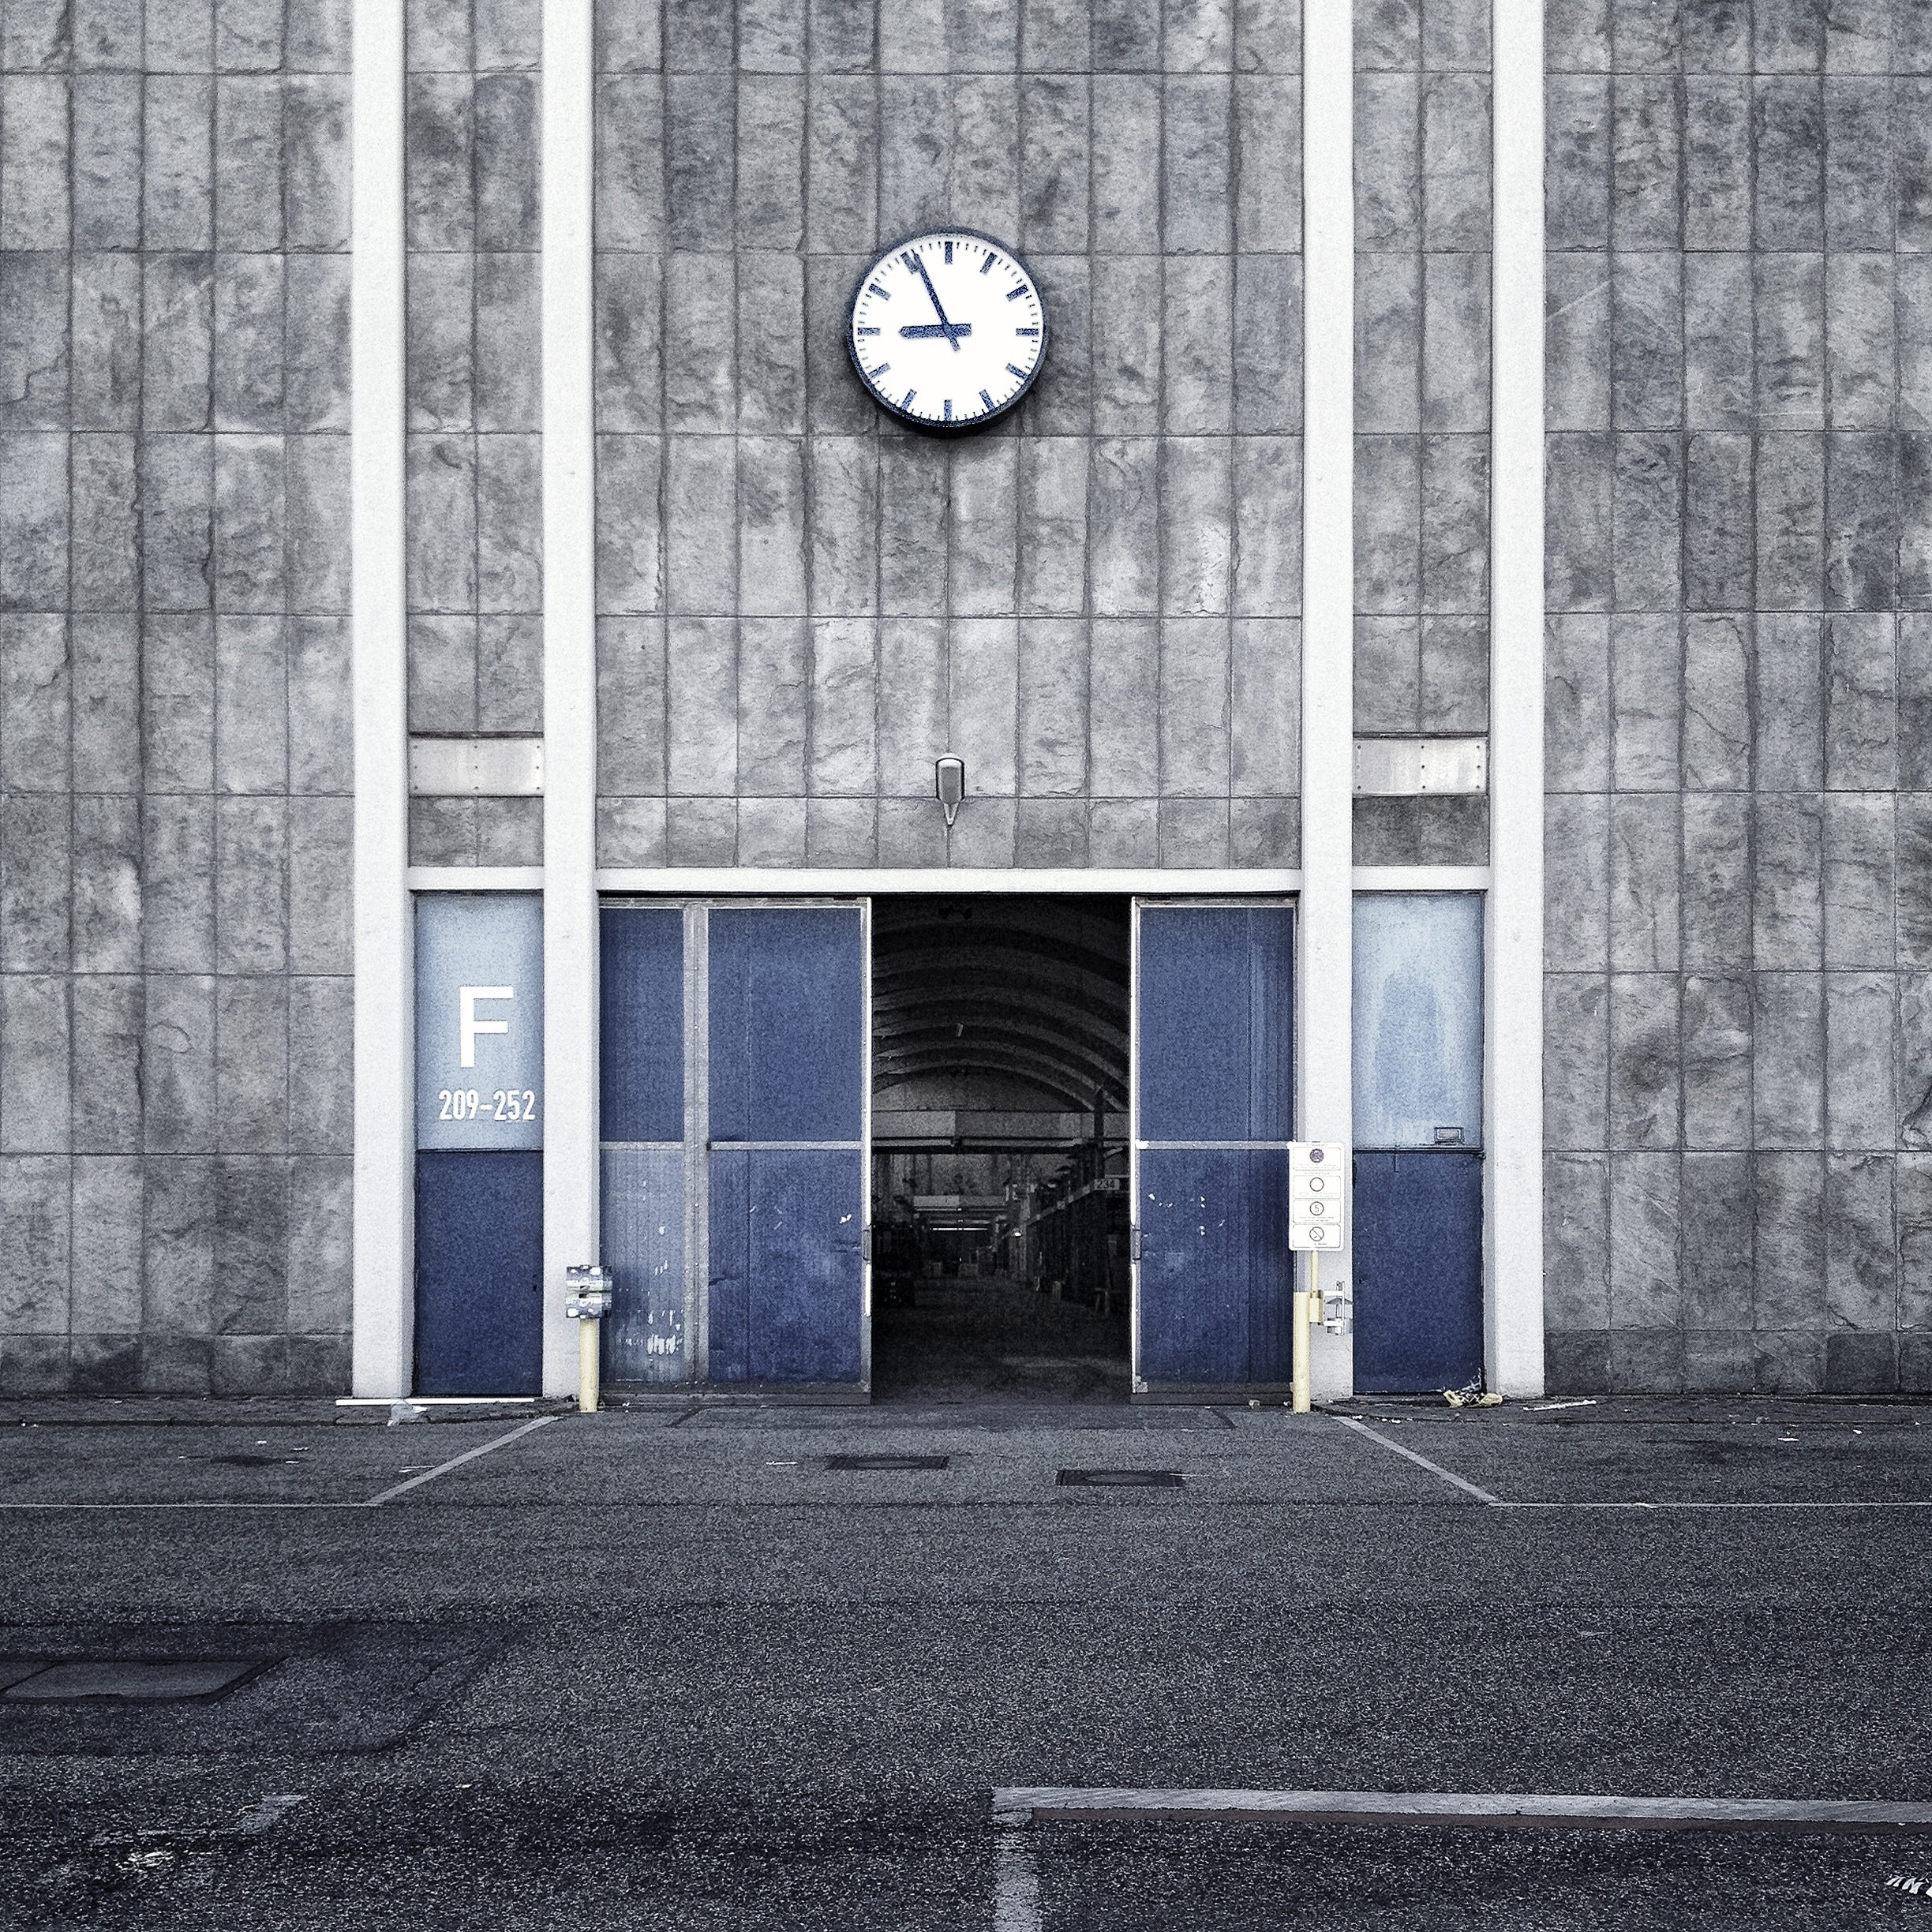
architecture, structure, white, house, window, building, facade, blue, monochrome, door, symmetry, shape, urban area